Isabella I of Castile

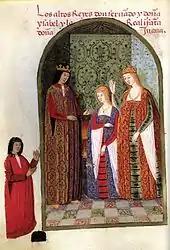
Isabella and Ferdinand with their daughter, Joanna, 1482

Just three months after entering Granada, Queen Isabella agreed to sponsor Christopher Columbus on an expedition to reach the East Indies by sailing west (for a distance of 2,000 miles, according to Columbus). The crown agreed to pay a sum of money as a concession from monarch to subject.